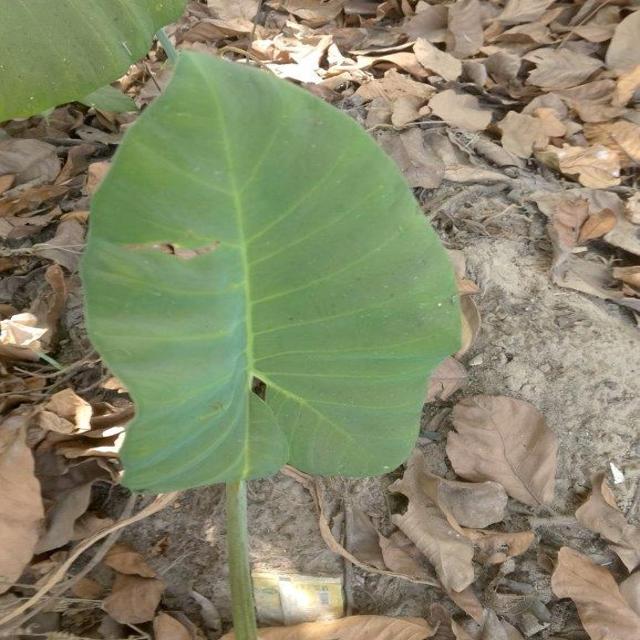
Label: Healthy